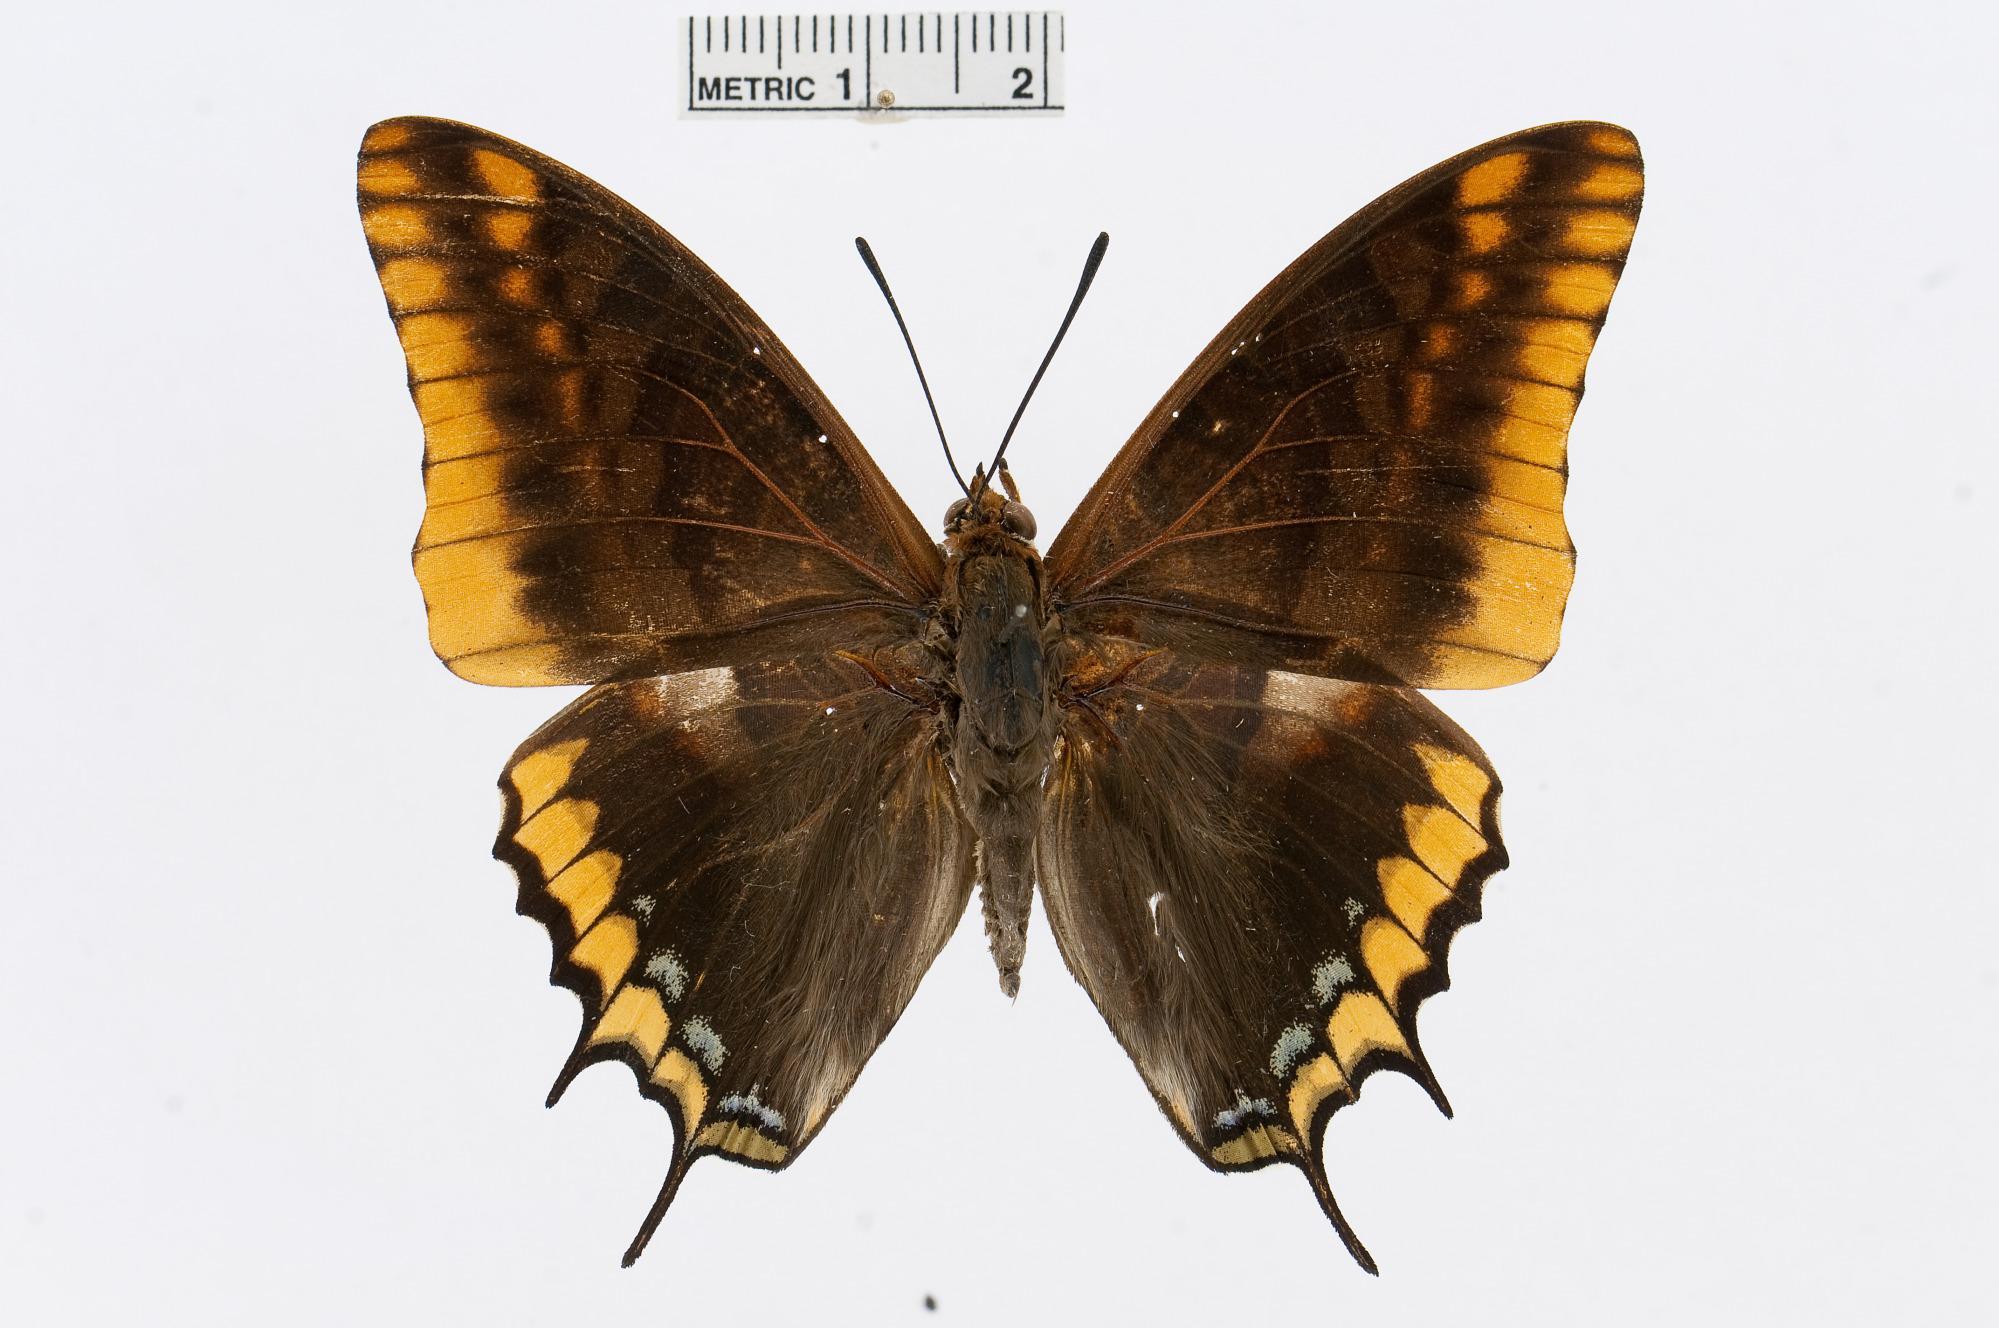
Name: Charaxes jasius
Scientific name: Charaxes jasius (Linnaeus, 1767)
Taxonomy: Animalia, Arthropoda, Insecta, Lepidoptera, Nymphalidae, Charaxinae